Danny Spencer

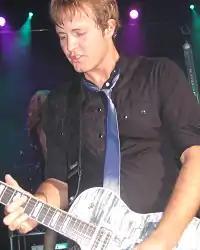
Danny Spencer performing with the Rogue Traders on the 'Better in the Dark' Tour

Danny Spencer is the former guitarist for Australian band Rogue Traders, taking over from previous guitarist Tim Henwood, who left in order to concentrate on his band the Androids in 2007, with Rogue Traders frontman James Ash stating that "Tim Henwood will be leaving the Rogue Traders in the immediate future to concentrate on his own amazing band, the Androids" on the band's Myspace page.